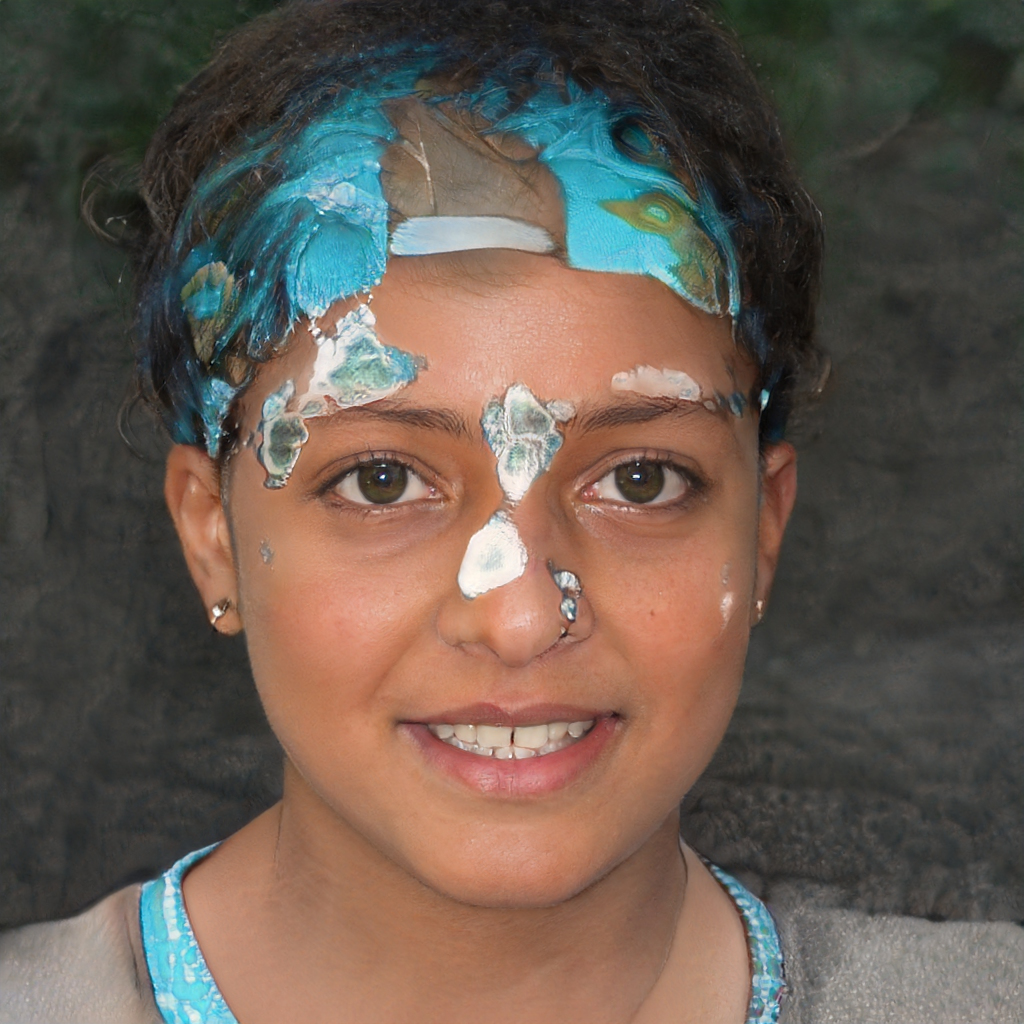
Portrait style: Real Portrait